Guillaume Philippe Benoist

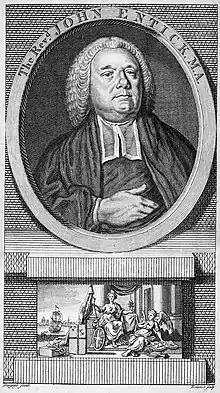
John Entick, portrait from 1763.

Guillaume Philippe Benoist (1725–70) was a French engraver, who spent the later part of his life in England.